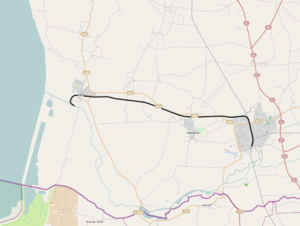
Tønder-Højer-banen
Banens linjeføring
Tønder-Højerbanen – eller bare Højerbanen – var en jernbanestrækning i Sønderjylland mellem Tønder og Højer sluse 1892-1962.